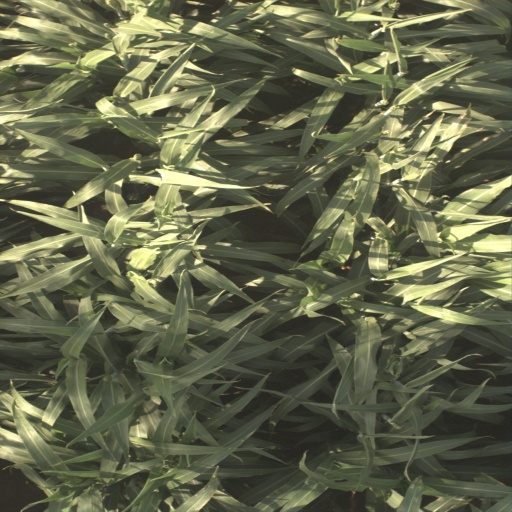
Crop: sorghum